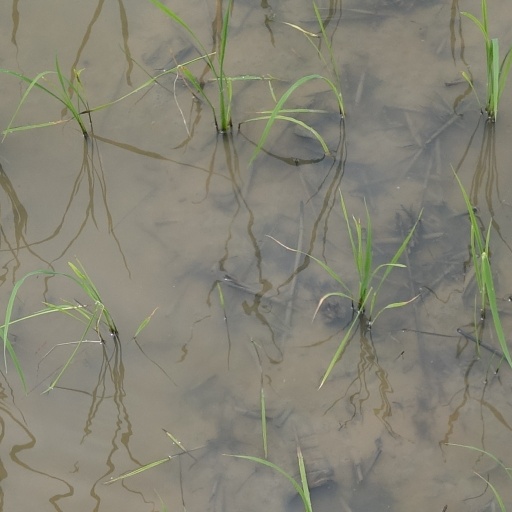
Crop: rice